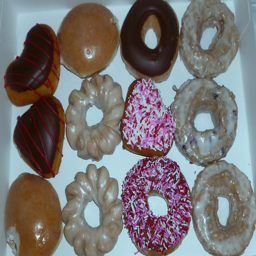
a dozen assorted donuts sitting together in a box
Picture of some donuts that are together on a plate.
A dozen glazed mixed donuts with three that are hearts
A variety of doughnuts are showed in a box.
Twelve doughnuts with varying shapes, flavors, and toppings.